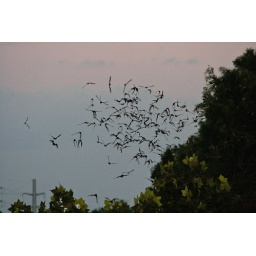
some of the million plus bats living under the congress street bridge on a friday night